Lassen Volcanic National Park

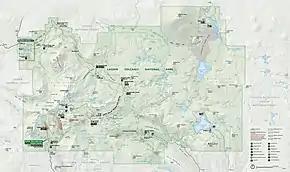
Map of Lassen Volcanic National park

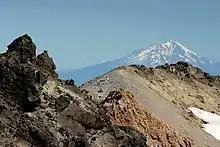
Mount Shasta from Lassen Peak

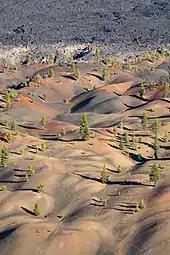
Painted Dunes and Fantastic Lava Beds as seen from the edge of Cinder Cone's crater.

Lassen Volcanic National Park is a national park of the United States in northeastern California. The dominant feature of the park is Lassen Peak, the largest plug dome volcano in the world and the southernmost volcano in the Cascade Range. Lassen Volcanic National Park is one of the few areas in the world where all four types of volcanoes can be found: plug dome, shield, cinder cone, and stratovolcano.